Genthod

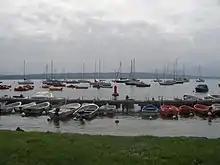
Genthod harbor

Genthod has an area, , of . Of this area, or 36.2% is used for agricultural purposes, while or 8.0% is forested. Of the rest of the land, or 53.7% is settled (buildings or roads).